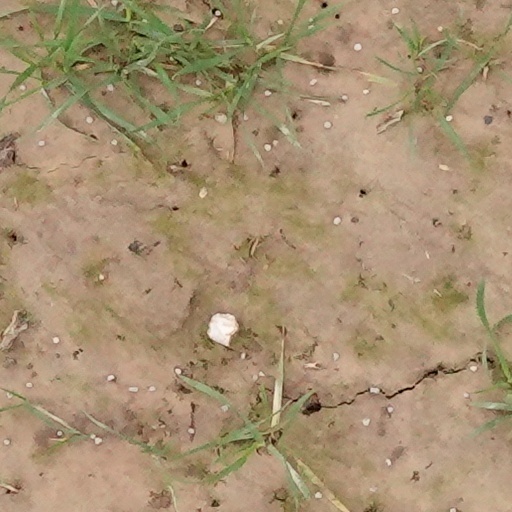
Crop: wheat